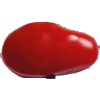
Label: Tomato 2